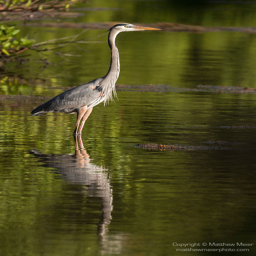
a great blue heron standing in shallow water at the edge of the mangroves , looking for food , in early morning sunlight